John Medows Rodwell

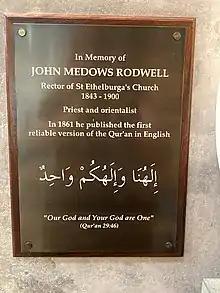
A memorial plaque dedicated to Rodwell at St Ethelburga's Bishopsgate

John Medows Rodwell (1808–1900) was an English clergyman of the Church of England and an Islamic studies scholar, who translated the Qur'an into English.